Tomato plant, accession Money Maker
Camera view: bottom (45 deg); turntable rotation: 330 degrees
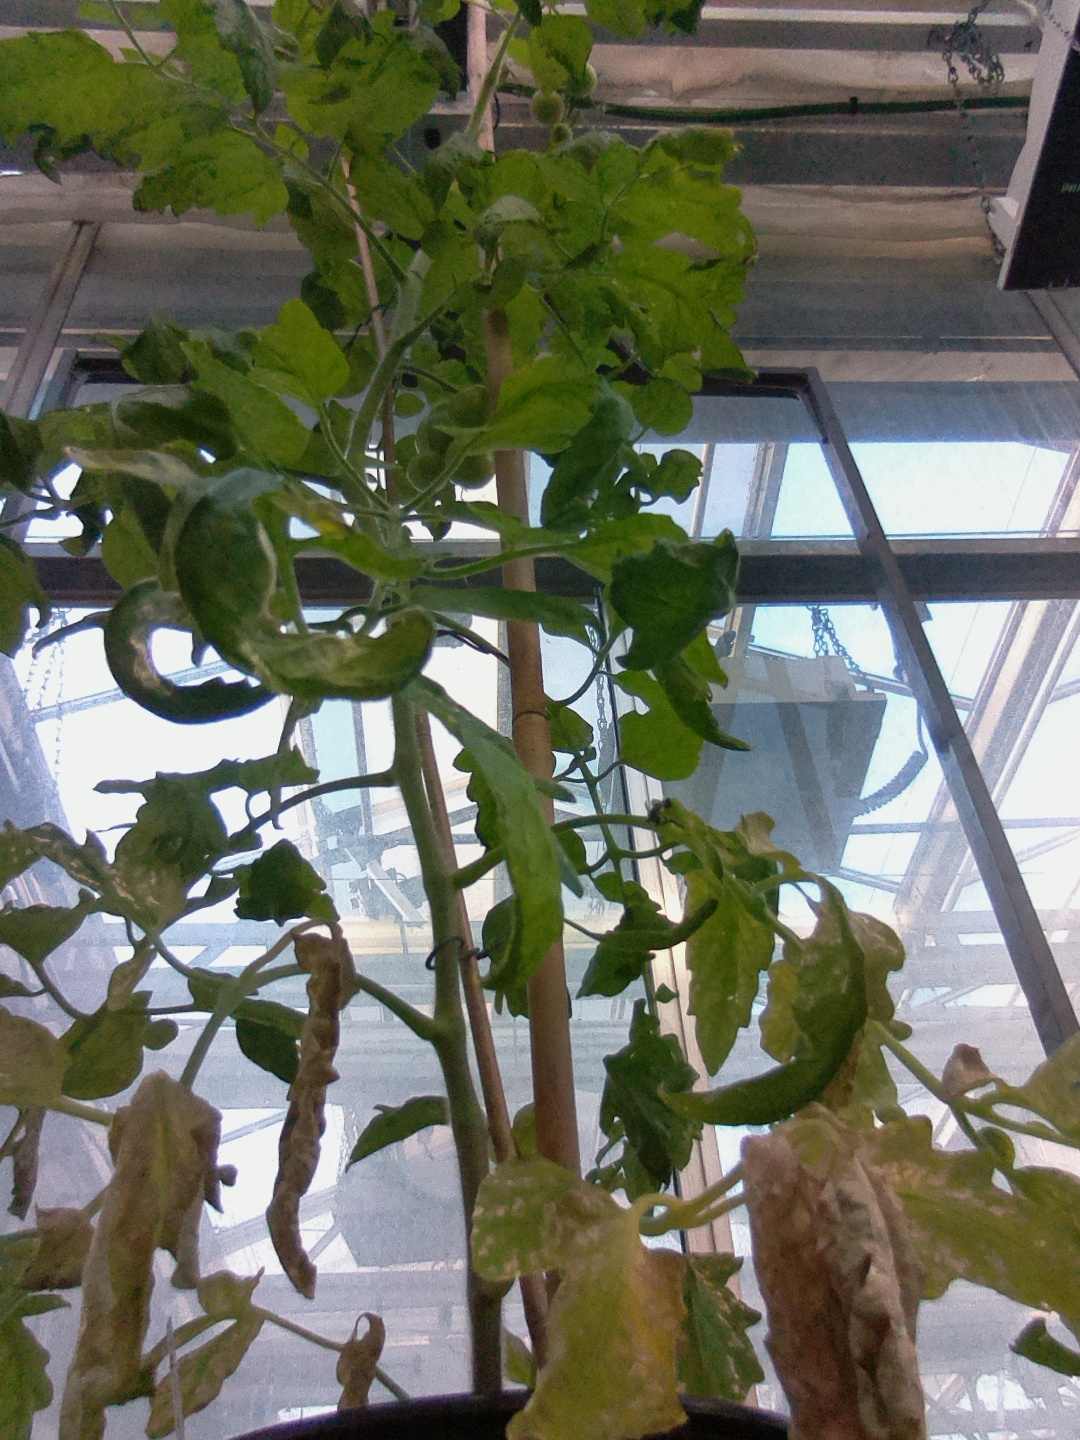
BBCH growth stage 72: 20%-30% of final fruit size